Hexdame

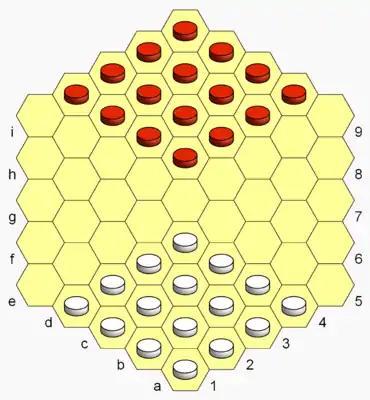
Hexdame gameboard and starting position. White moves first.

Hexdame (or HexDame) is a strategy board game for two players invented by Christian Freeling in 1979. The game is a literal adaptation of the game international draughts (checkers or "Dame") to a hexagonal gameboard.